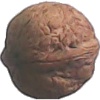
Label: walnut